Angelo Branca

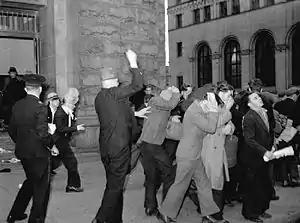
RCMP beating recently teargassed protesters after a 1938 "sitdowners" occupation of the Post Office. This was Angelo Branca's first case as a prosecutor.

The brutality of the RCMP in its treatment of the downtrodden protesters provoked a major public outcry. The next day, ten thousand people turned out to a protest at the Powell Street Grounds (today's Oppenheimer Park). Because there was little chance of a jury of peers convicting the rioters, Branca convinced the Attorney-General to stay most of the charges, and of the 23 charged, only two were convicted but received only small fines that were paid by sympathizers.